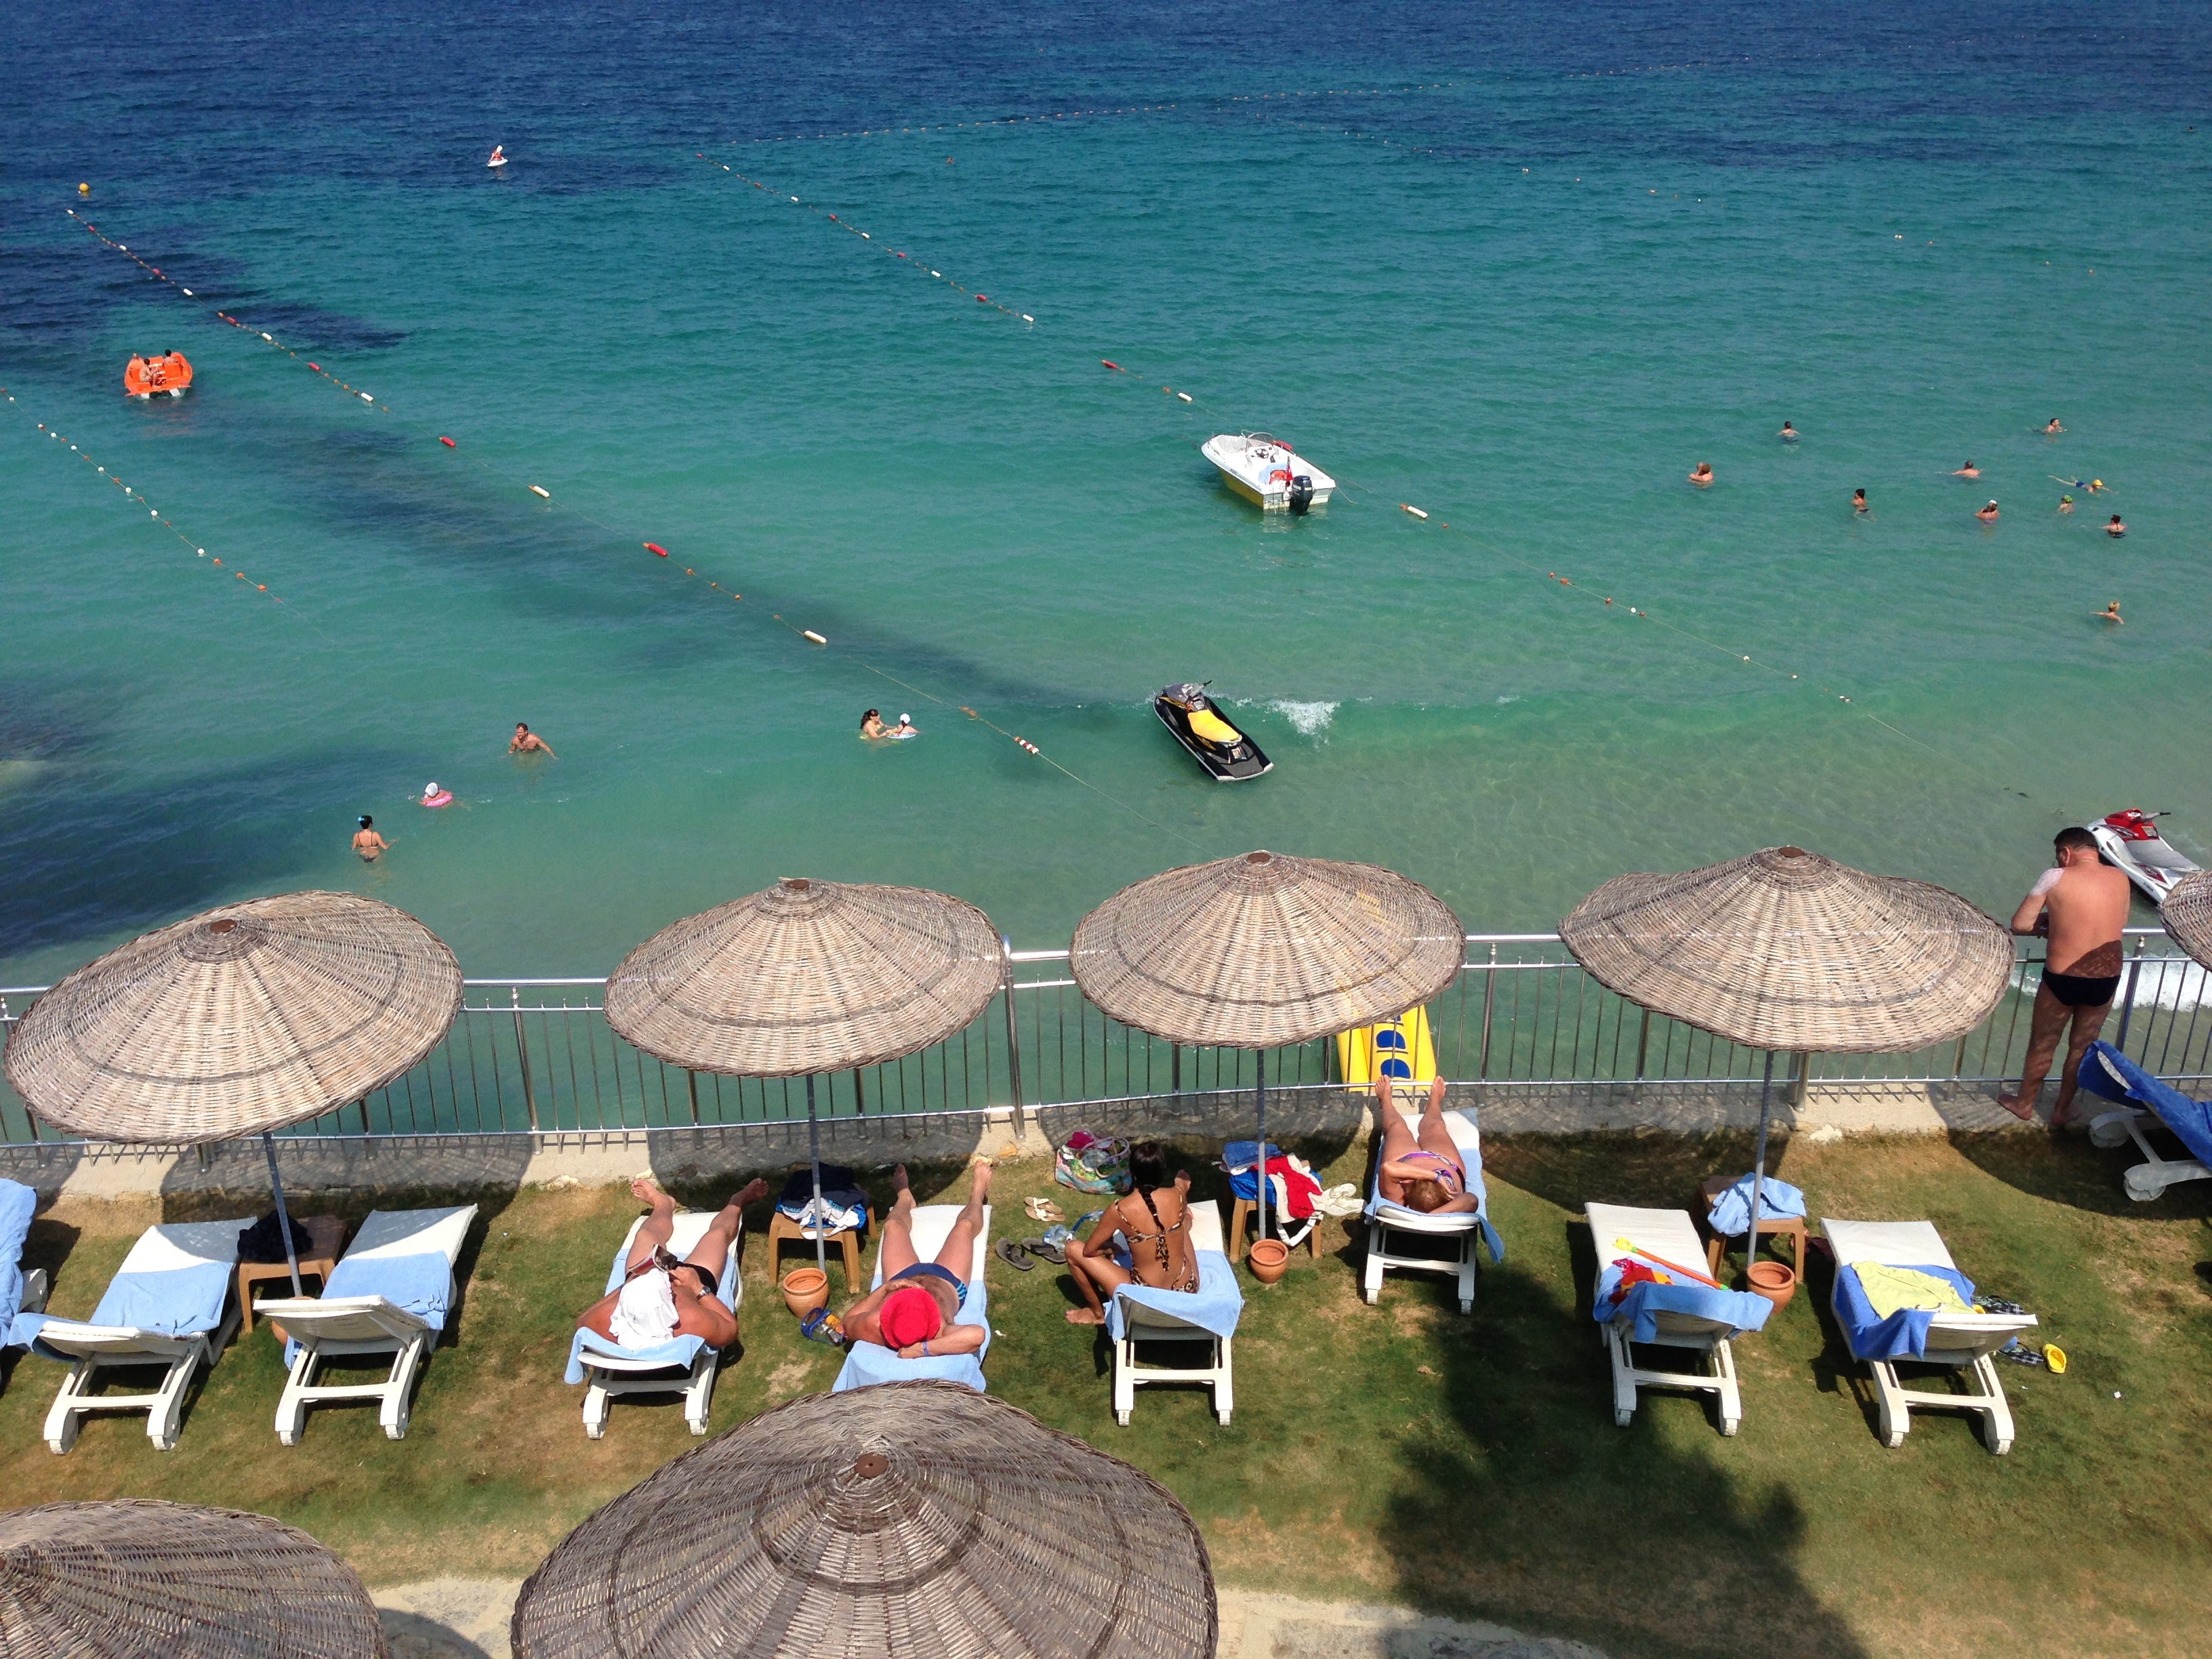
beach, sea, coast, nature, ocean, sun, sunlight, summer, vacation, body of water, hot, sunshades